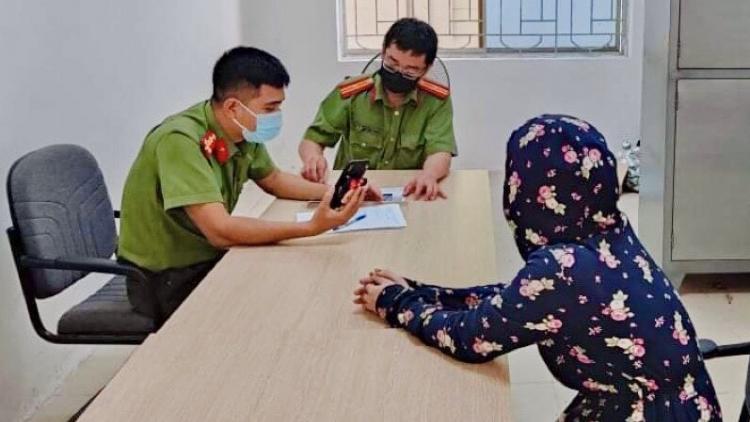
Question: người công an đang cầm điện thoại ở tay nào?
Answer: người công an đang cầm điện thoại ở tay phải